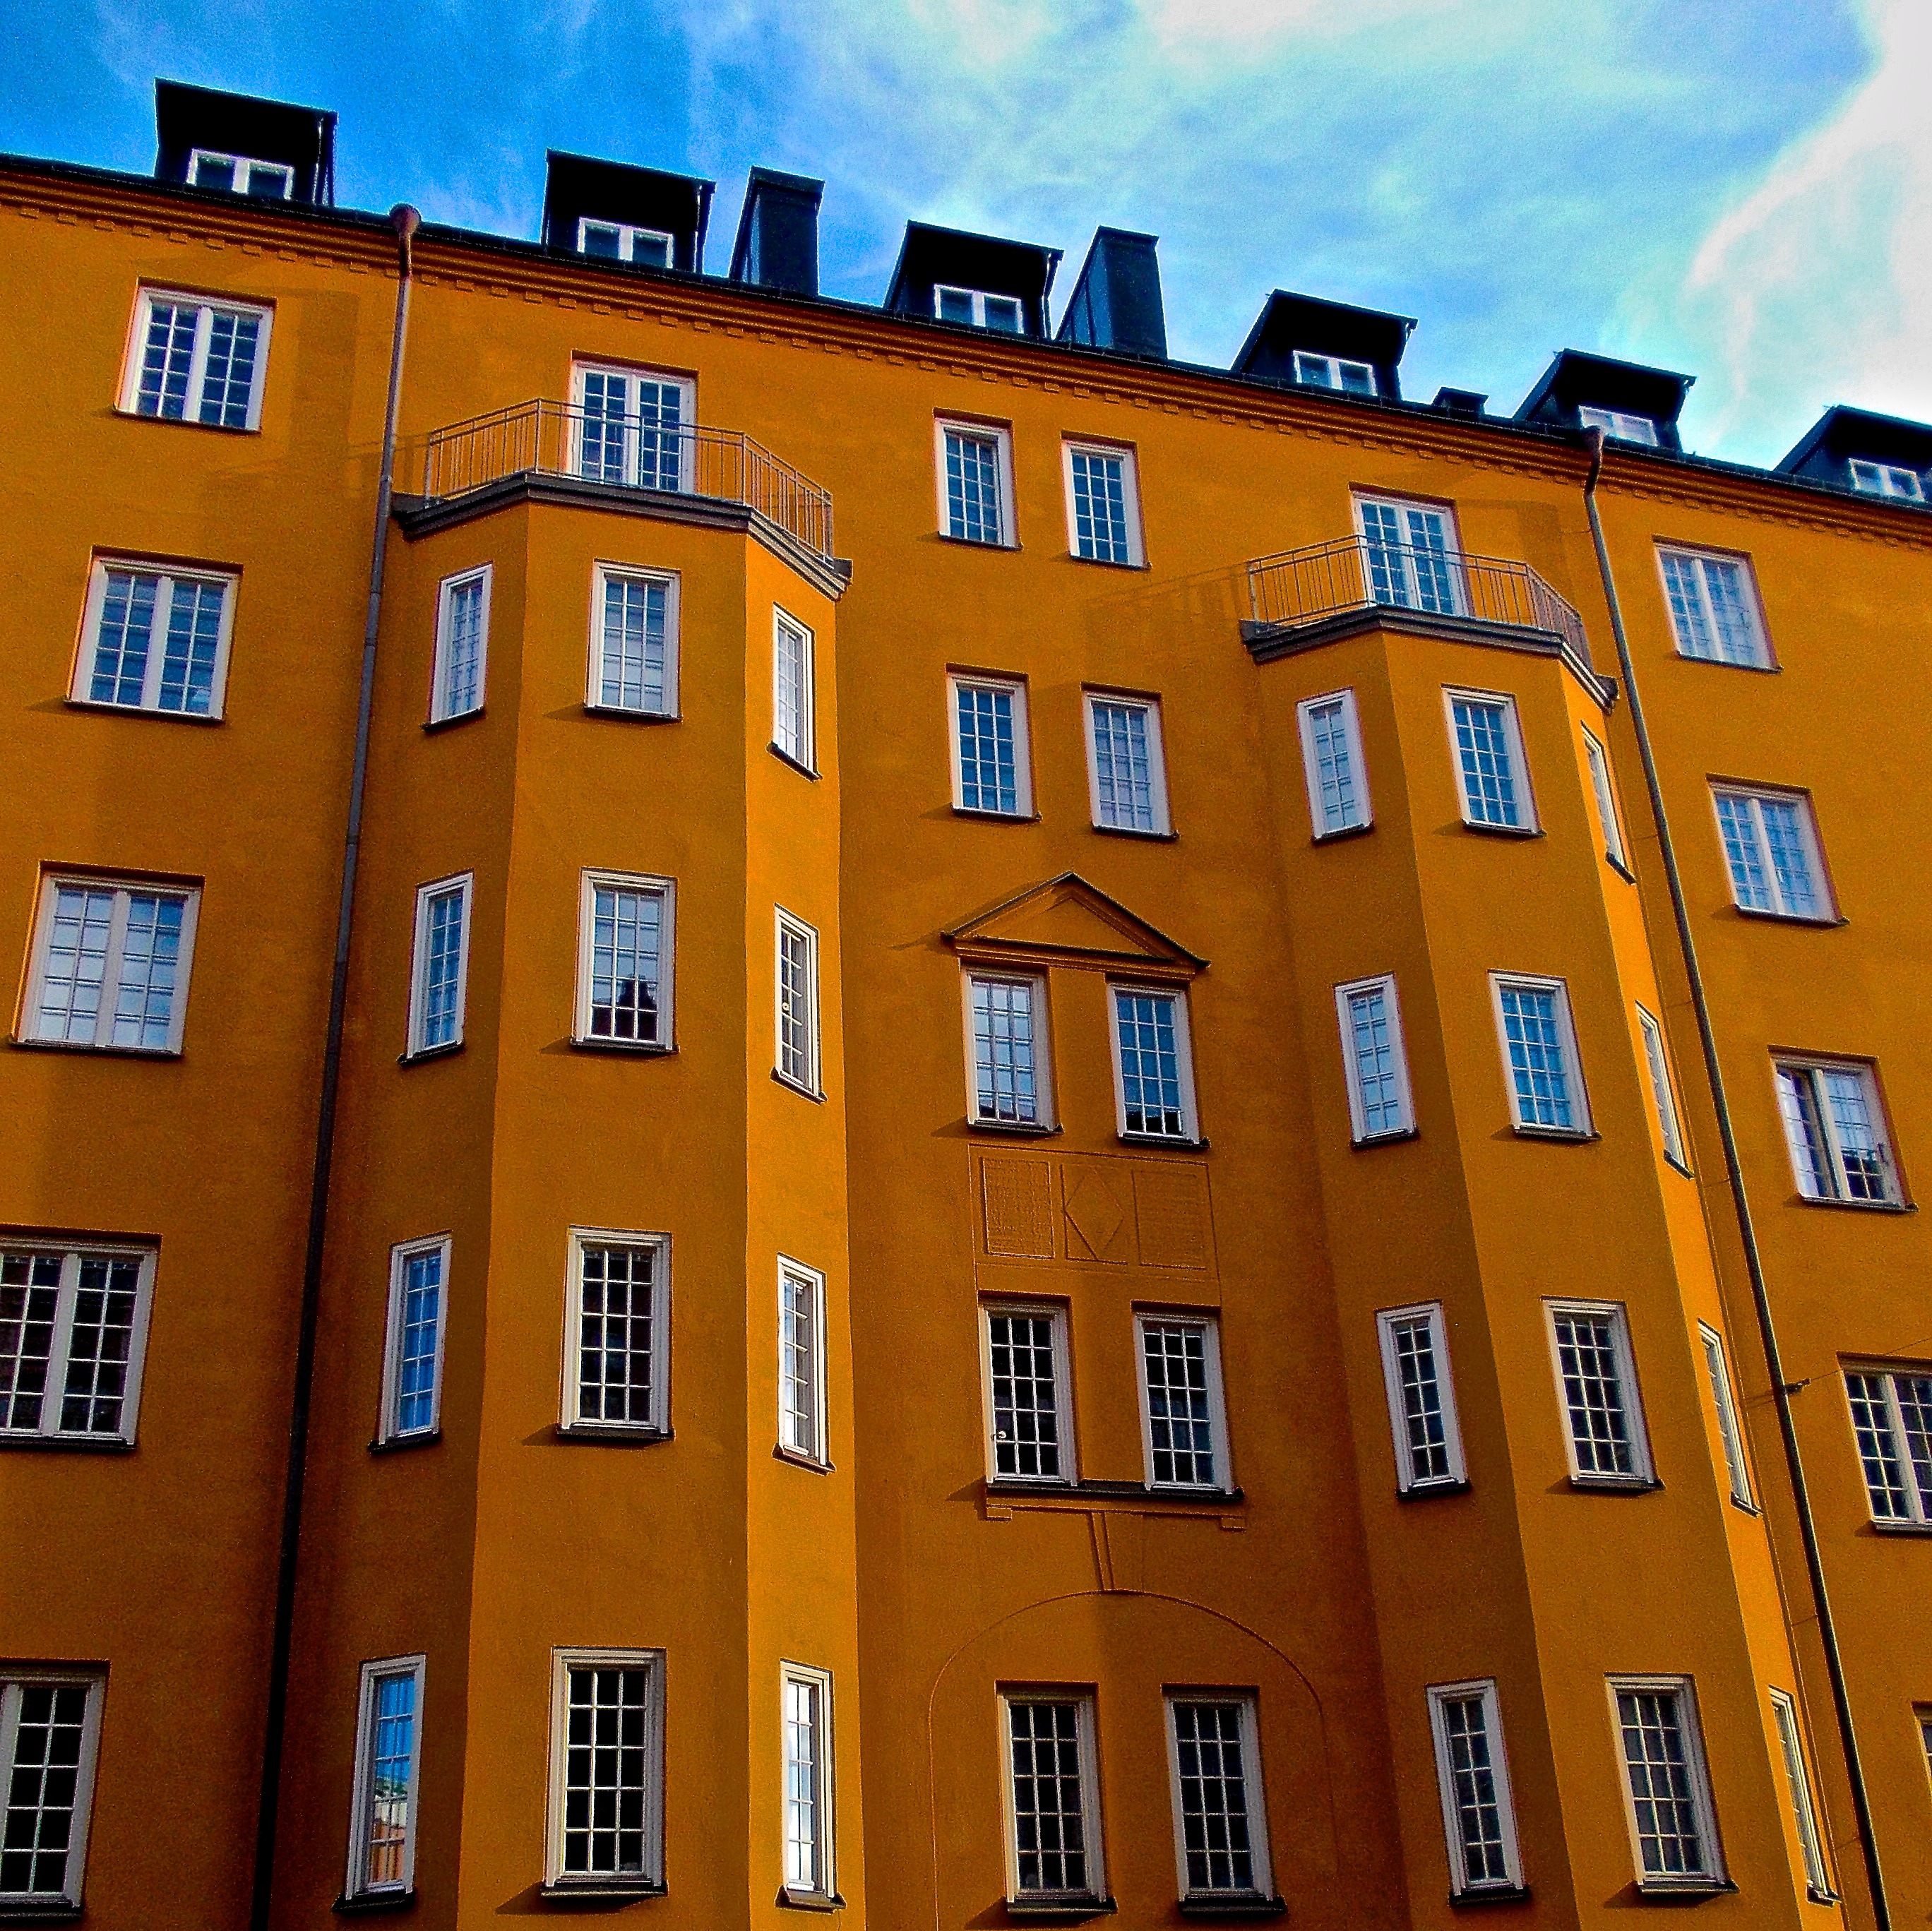
architecture, house, window, building, downtown, facade, property, apartment, tower block, stockholm, condominium, neighbourhood, residential area, s dermalm, bursspr k